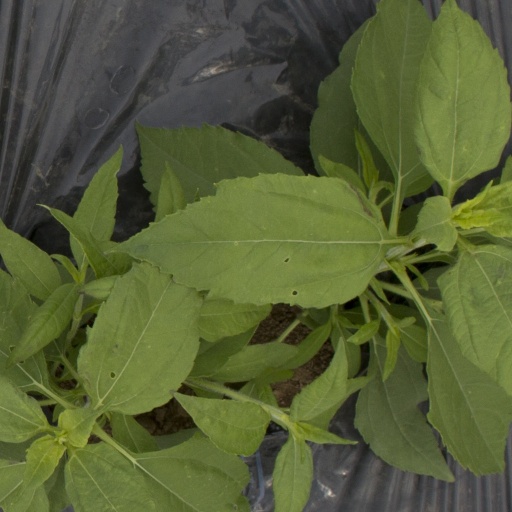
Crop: Jerusalem artichoke